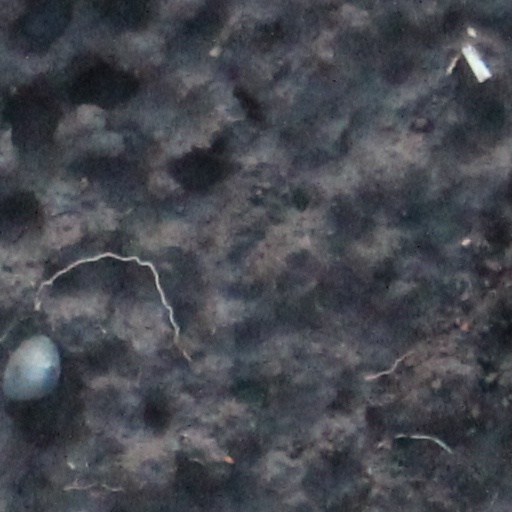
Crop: wheat